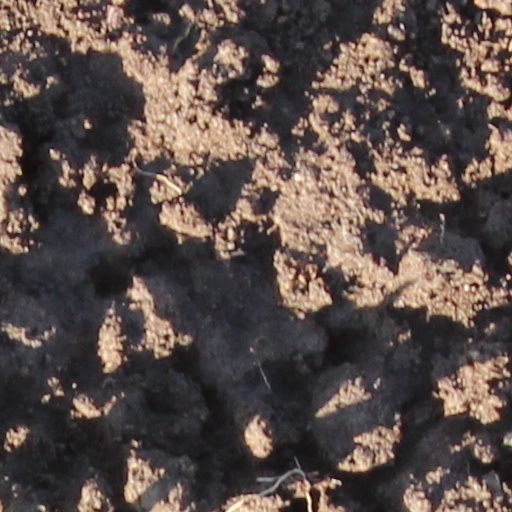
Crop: wheat